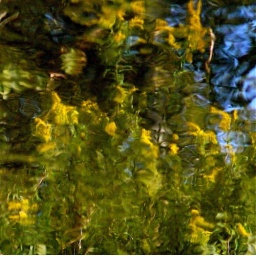
A golden yellow smiles in my wild river!